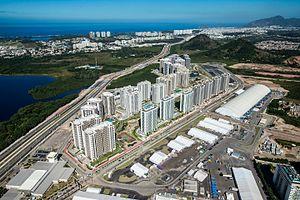
Le village olympique de Rio de Janeiro est le village olympique des Jeux olympiques et des Jeux paralympiques d'été 2016 ayant lieu à Rio de Janeiro, au Brésil. Il héberge les athlètes et les membres des équipes techniques. Situé dans le quartier de Barra da Tijuca, il est constitué de 31 bâtiments comptant 3 604 appartements pouvant accueillir 17 950 personnes. Il s'agit ainsi du plus grand village olympique de l'histoire des jeux.